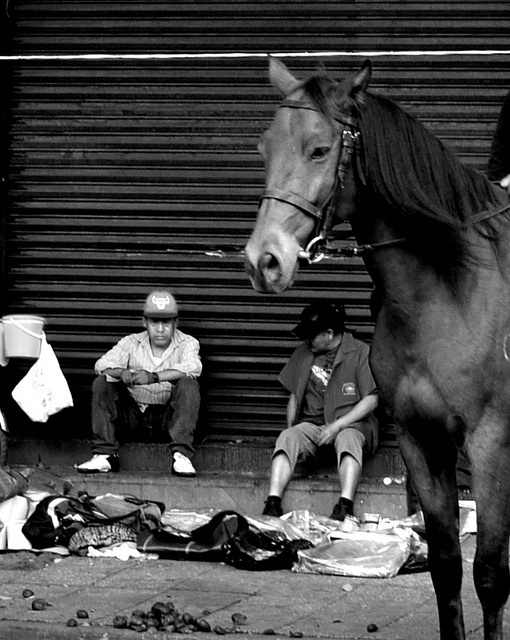
A horse standing next to  a group of homeless people.
a vintage photo of a horse standing in front of some people sitting down
Some people sitting down by a big pretty horse.
A horse on a city street with people seated on a pavement
A horse stands is front of people on a sidewalk.